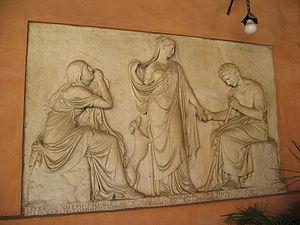
Pietro Angiolo Tenerani est un sculpteur italien, signataire du manifeste du Purisme italien.
Le purisme italien est un mouvement pictural né dans le sillage du mouvement nazaréen allemand. Le terme a été créé vers 1833 par Antonio Bianchini, helléniste et latiniste, pour désigner ces peintres qui, depuis environ une décennie, essayaient d'imiter les primitifs italiens, depuis Cimabue jusqu'au premier Raphaël, à l'imitation de ce qui se produisait dans le domaine littéraire, où l'on revenait à des formes linguistiques inspirées elles aussi du Trecento toscan.